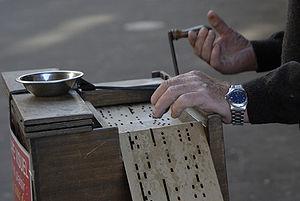
Orgue de barbarie
L'orgue de Barbarie est un instrument de musique mécanique à vent classé dans les orgues. Il fait partie des « automatophones », terme qui englobe tous les instruments destinés à produire de la musique par des procédés mécaniques.
En musique, un séquenceur est un outil capable d'enregistrer et exécuter une séquence de commandes permettant de piloter des instruments de musique électronique. Il ne produit aucun son par lui-même, mais sert à automatiser l’exécution d'une séquence musicale.